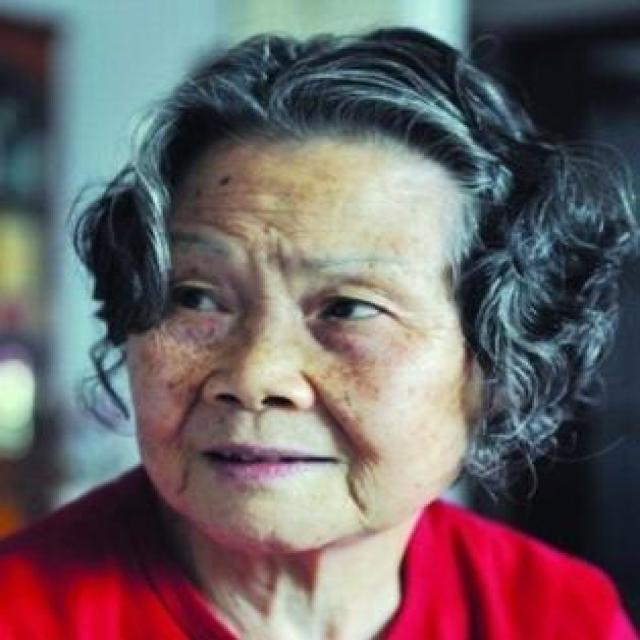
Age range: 65+